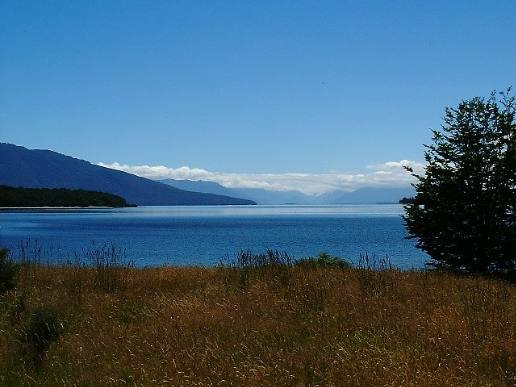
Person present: No